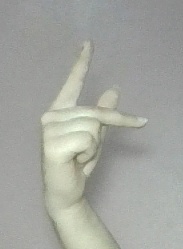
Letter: dha